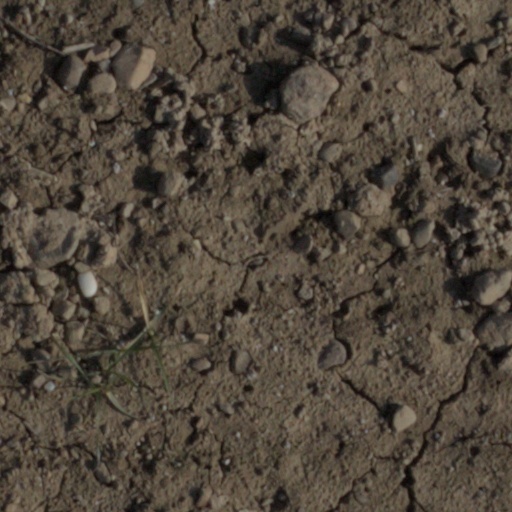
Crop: wheat